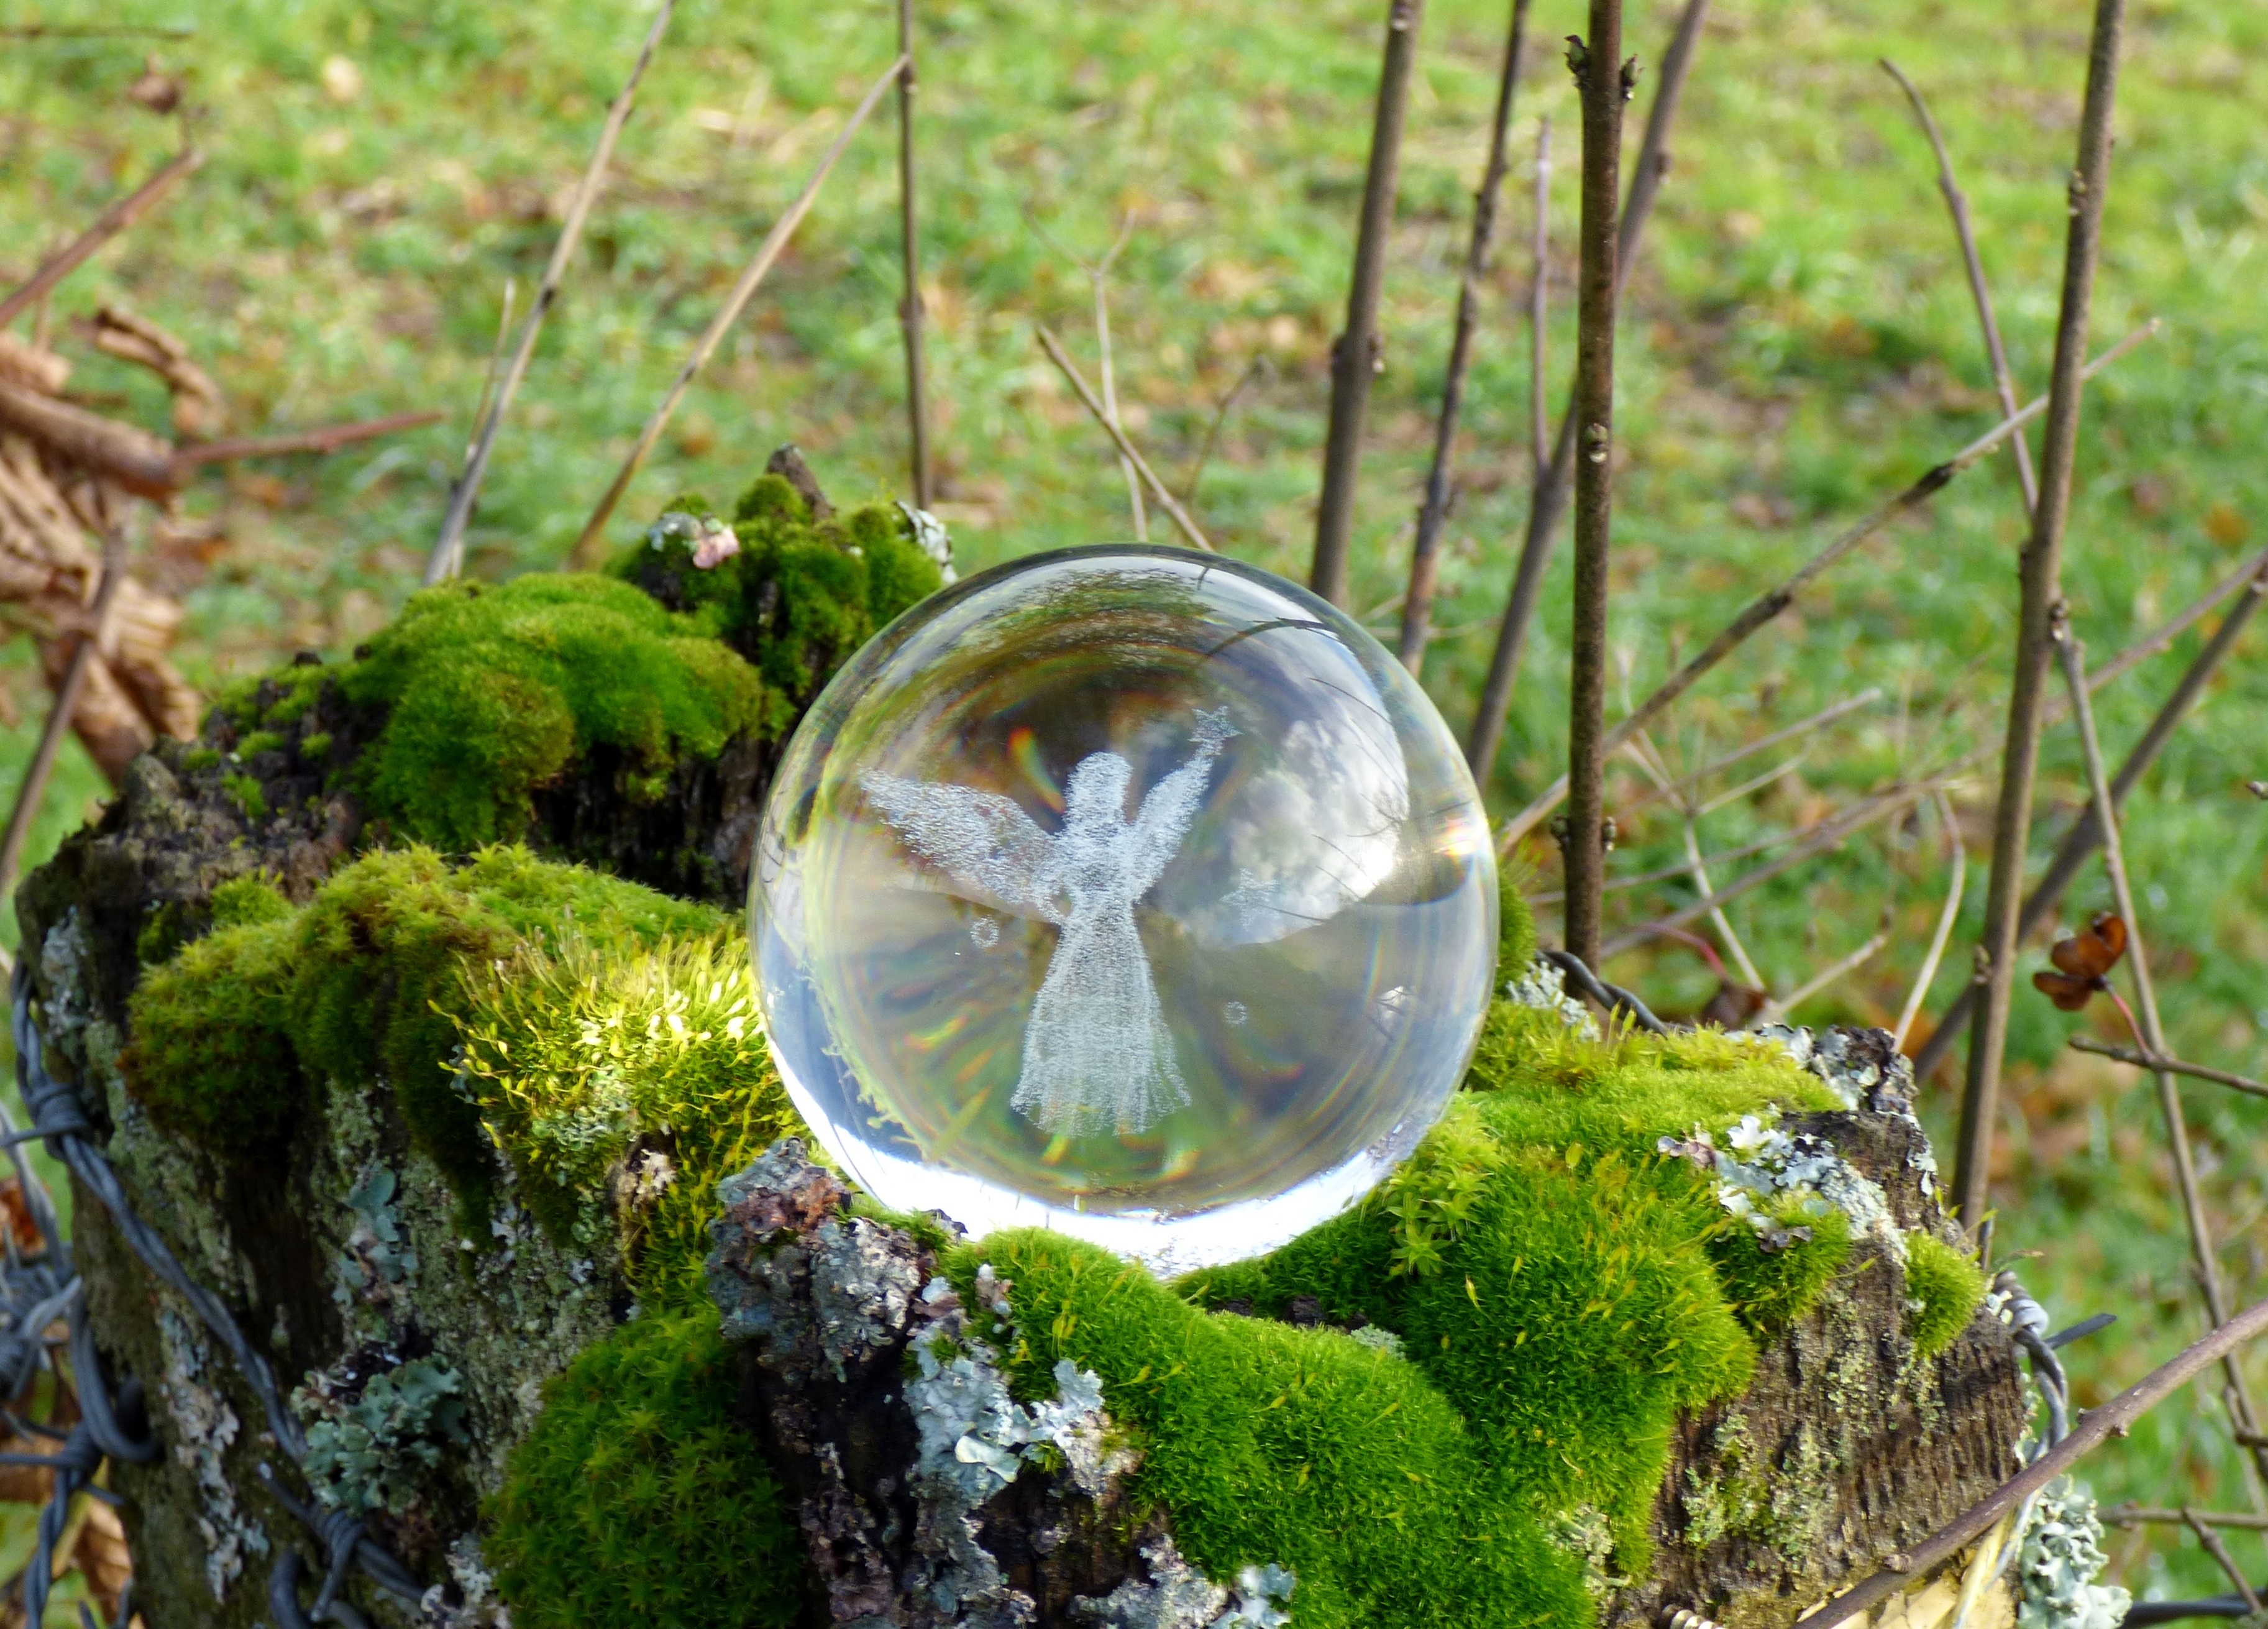
tree, nature, forest, leaf, flower, moss, wildlife, decoration, green, soil, botany, christmas, flora, season, fauna, fungus, angel, rainforest, woodland, habitat, water feature, macro photography, lasered, glass bulb, the end of the day, natural environment, non vascular land plant, glass object